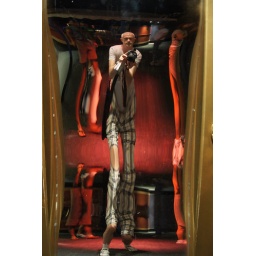
100809 Museum of Science and Industry 058 self portrait in fun house mirror